Nikolaus Brass

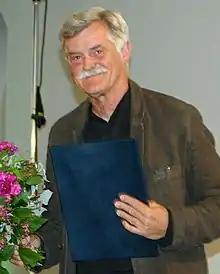

Born in Lindau (Bodensee), Brass began composing early. After graduating from high school in 1968, he studied medicine in Munich, Scotland and at the Freie Universität Berlin. He studied composition with Peter Kiesewetter in Munich, with Frank Michael Beyer at the Universität der Künste Berlin and with Helmut Lachenmann in Hanover. In 1980–86, he participated in the Darmstädter Ferienkurse. There, he met Morton Feldman, who had a lasting influence on his further musical thinking and work.